Kacha Military Aviation School

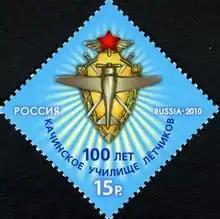
Stamp issued for 100 years of the school, showing its insignia

The Kacha Higher Military Aviation twice Red Banner order of Lenin School of Pilots named for A.F. Myasnikov (KVVAUL) (Качинское высшее военное авиационное дважды краснознаменное ордена Ленина училище летчиков им. А.Ф. Мясникова (КВВАУЛ)) was a flying training school of the Soviet Air Forces. It was operational under various names from 1910-97.